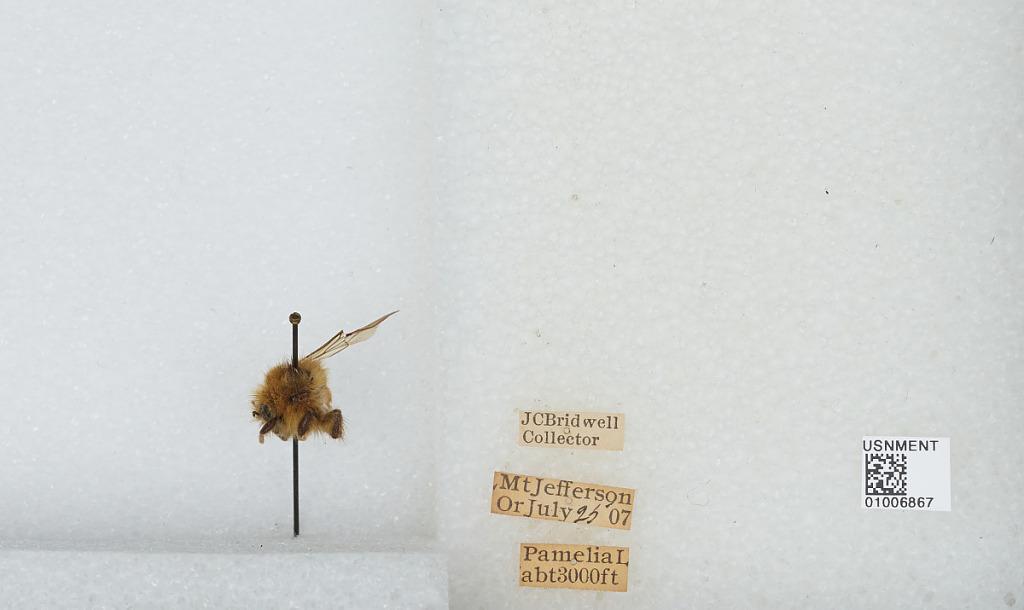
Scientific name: Bombus (Pyrobombus) flavifrons Cresson
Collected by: J. Bridwell
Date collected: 1907-7-25
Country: United States
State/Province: Oregon
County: Linn
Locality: Mount Jefferson, Pamelia Lake
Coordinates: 44.6544, -121.845